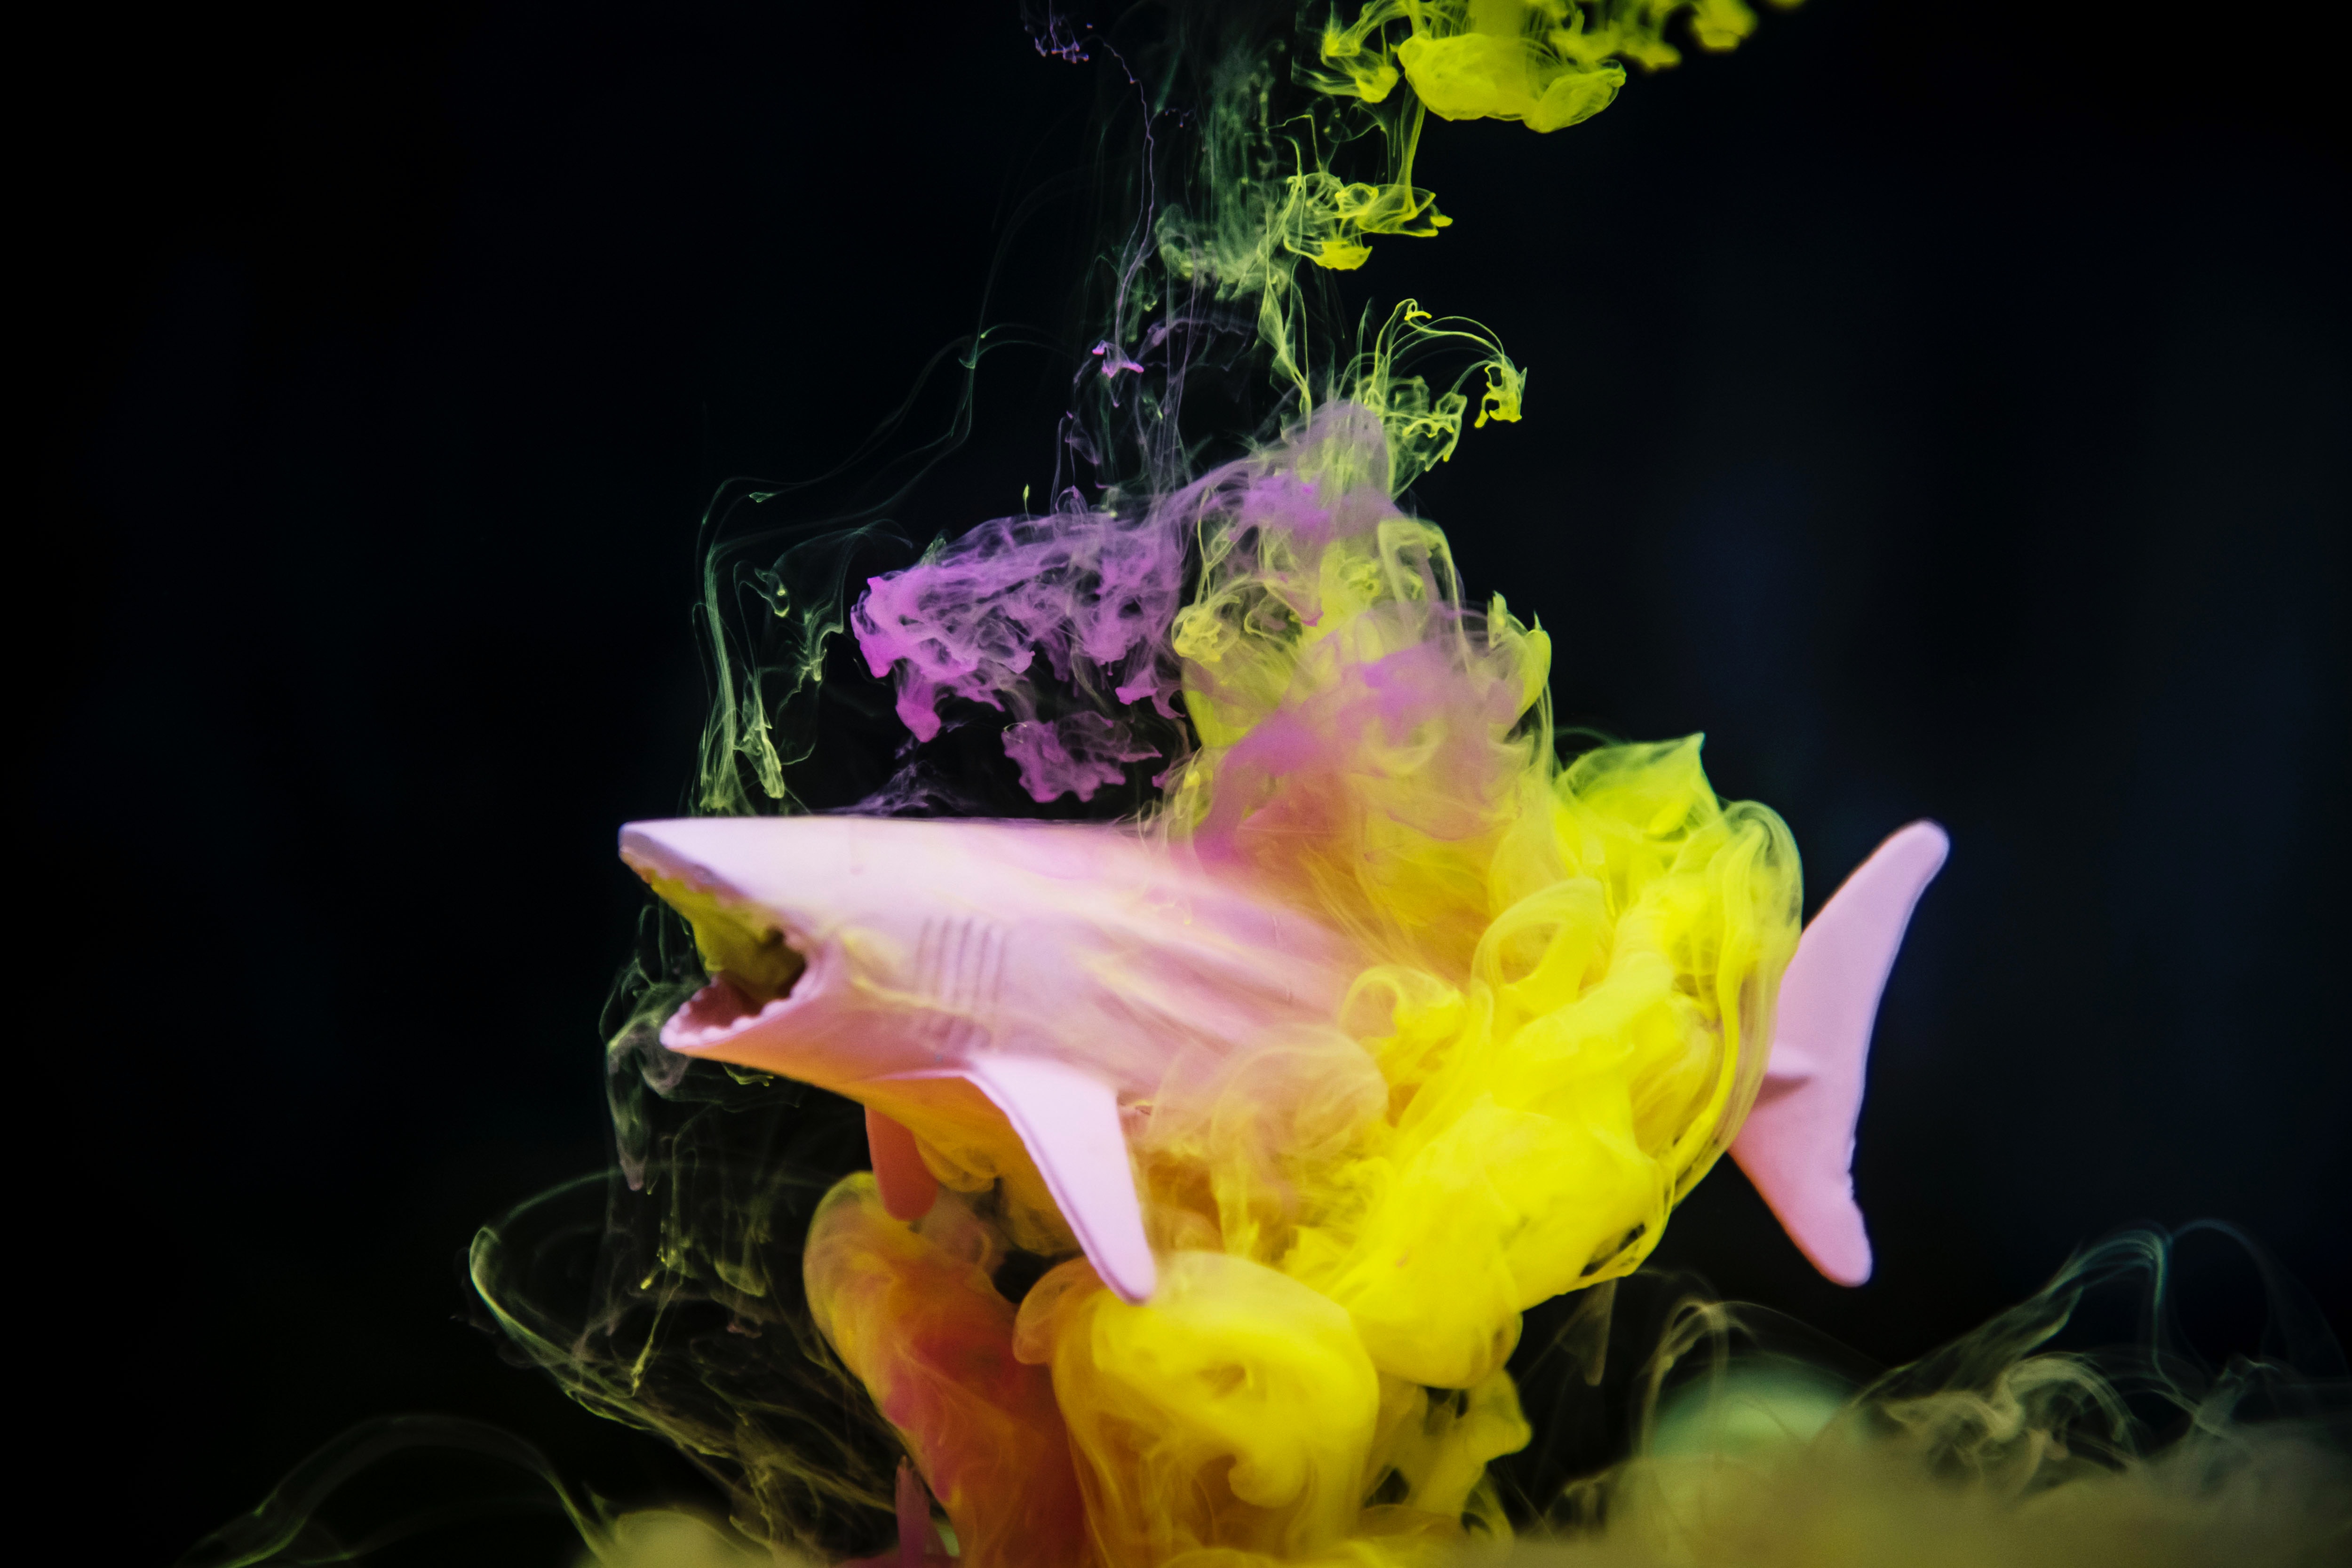
yellow, flower, purple, pink, plant, organism, petal, night, annual plant, macro photography, wildflower, flowering plant